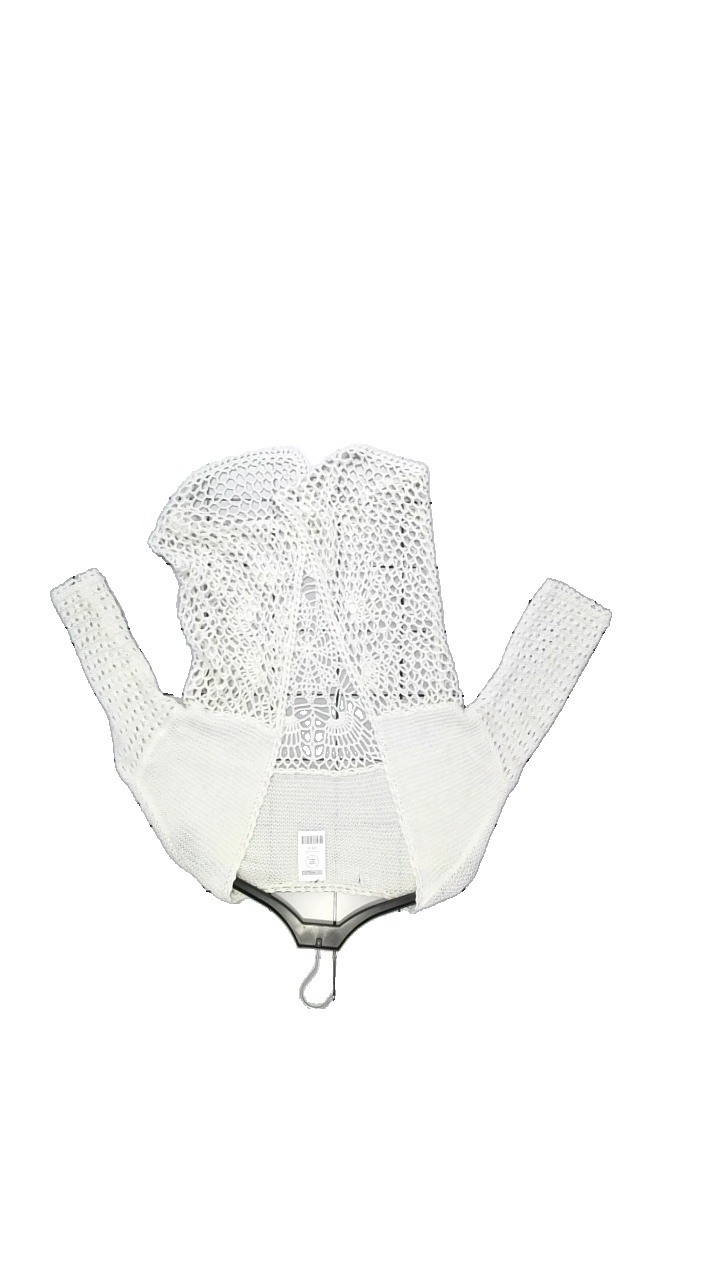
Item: Cardigan (Ladies)
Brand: Missing
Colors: White
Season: Autumn
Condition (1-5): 5
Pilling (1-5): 4
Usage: Reuse
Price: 100-150